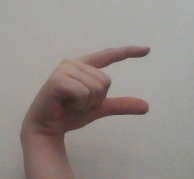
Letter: dal